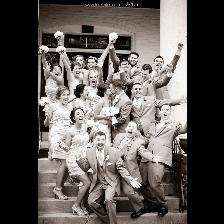
Label: Human